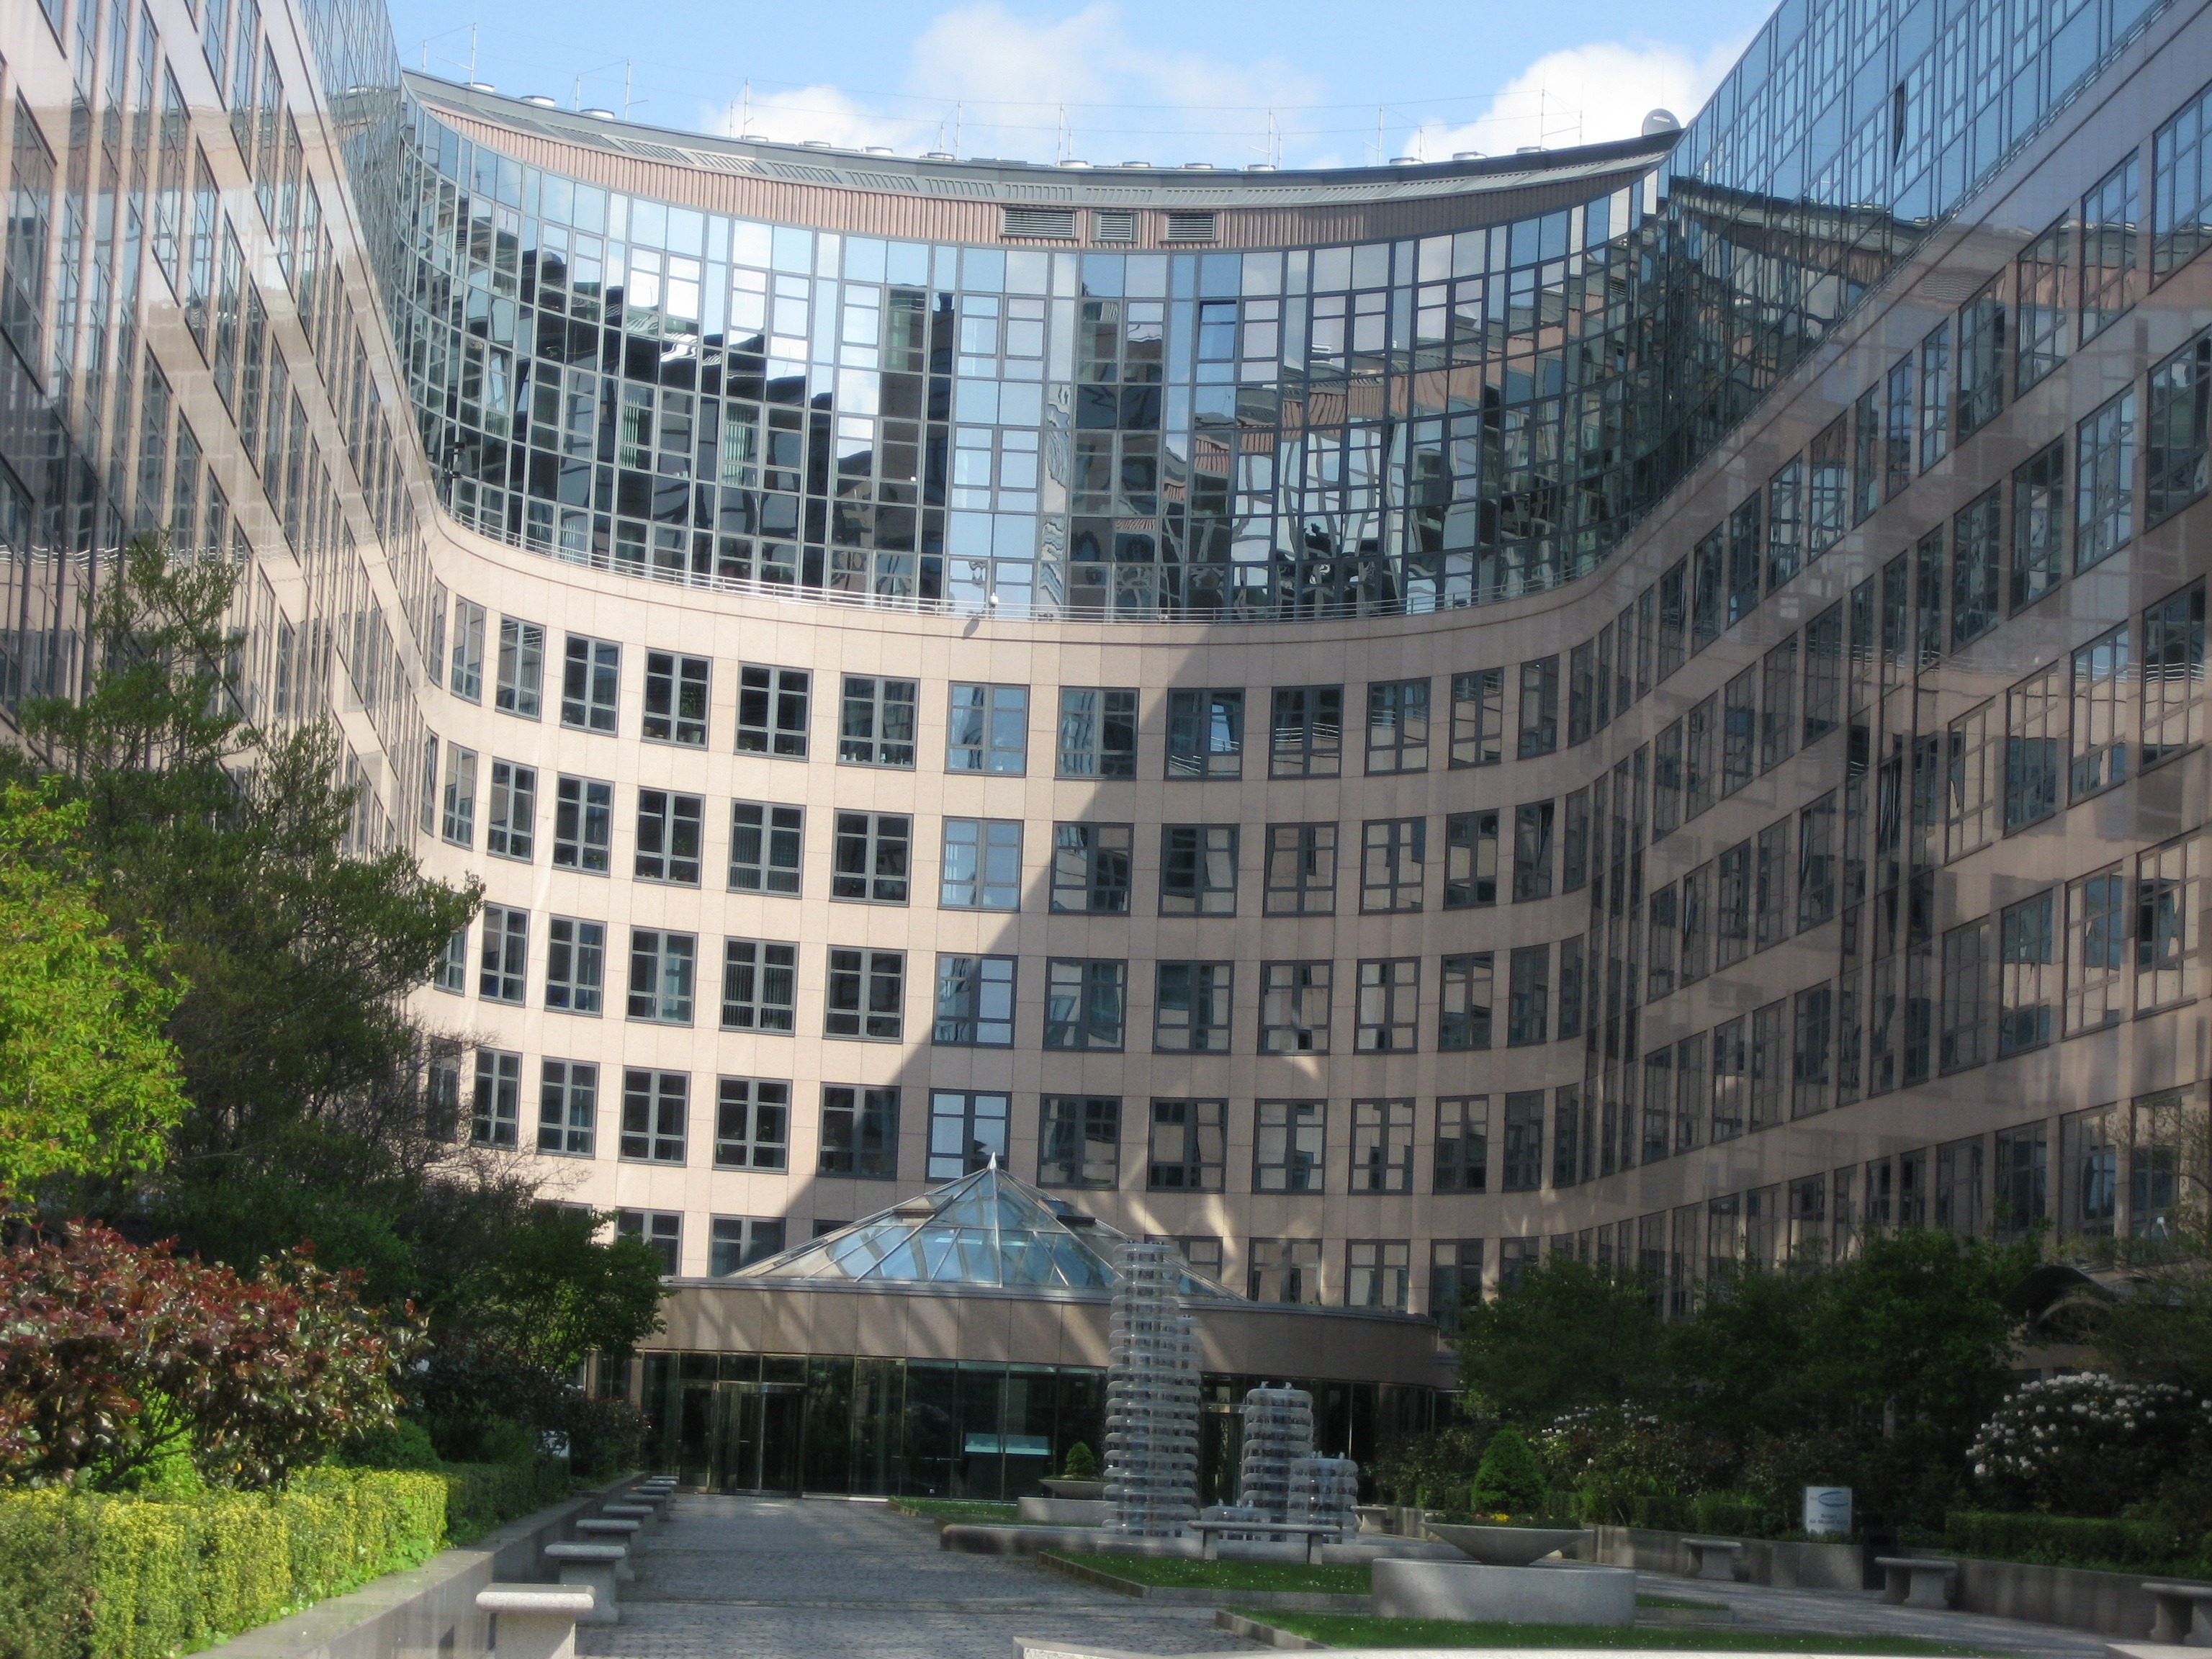
building, construction, plaza, office, property, apartment, tower block, commercial building, headquarters, condominium, neighbourhood, real estate, residential area, mixed use